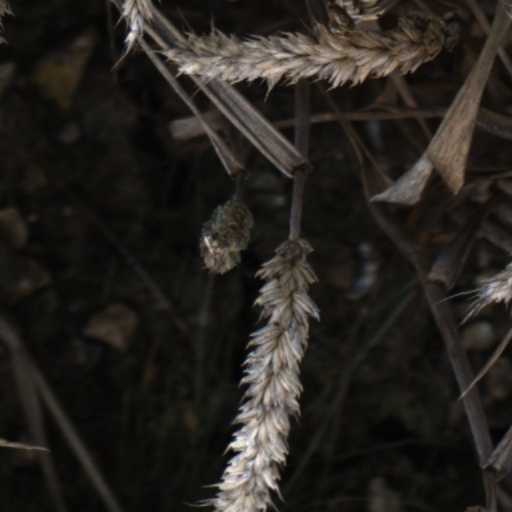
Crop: wheat